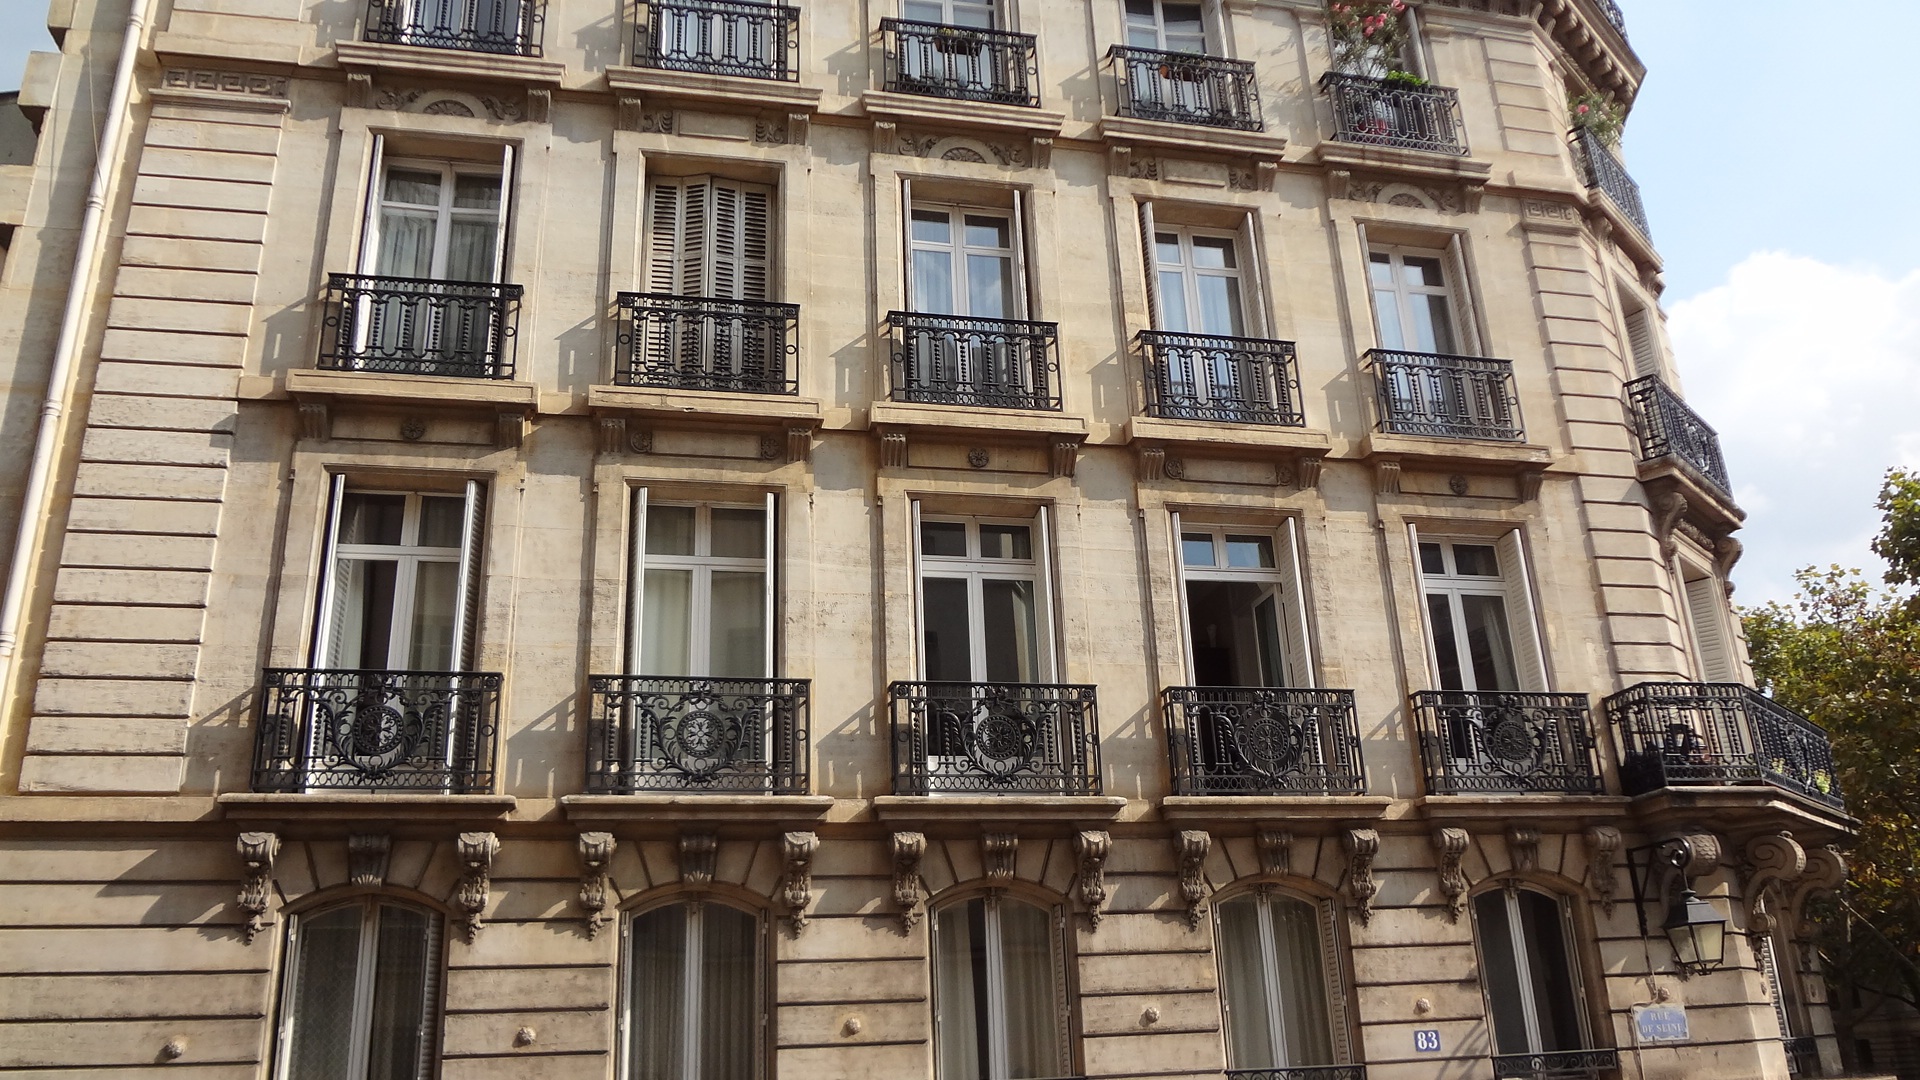
architecture, mansion, window, building, palace, paris, downtown, balcony, landmark, facade, property, windows, estate, condominium, neighbourhood, tours, classical architecture